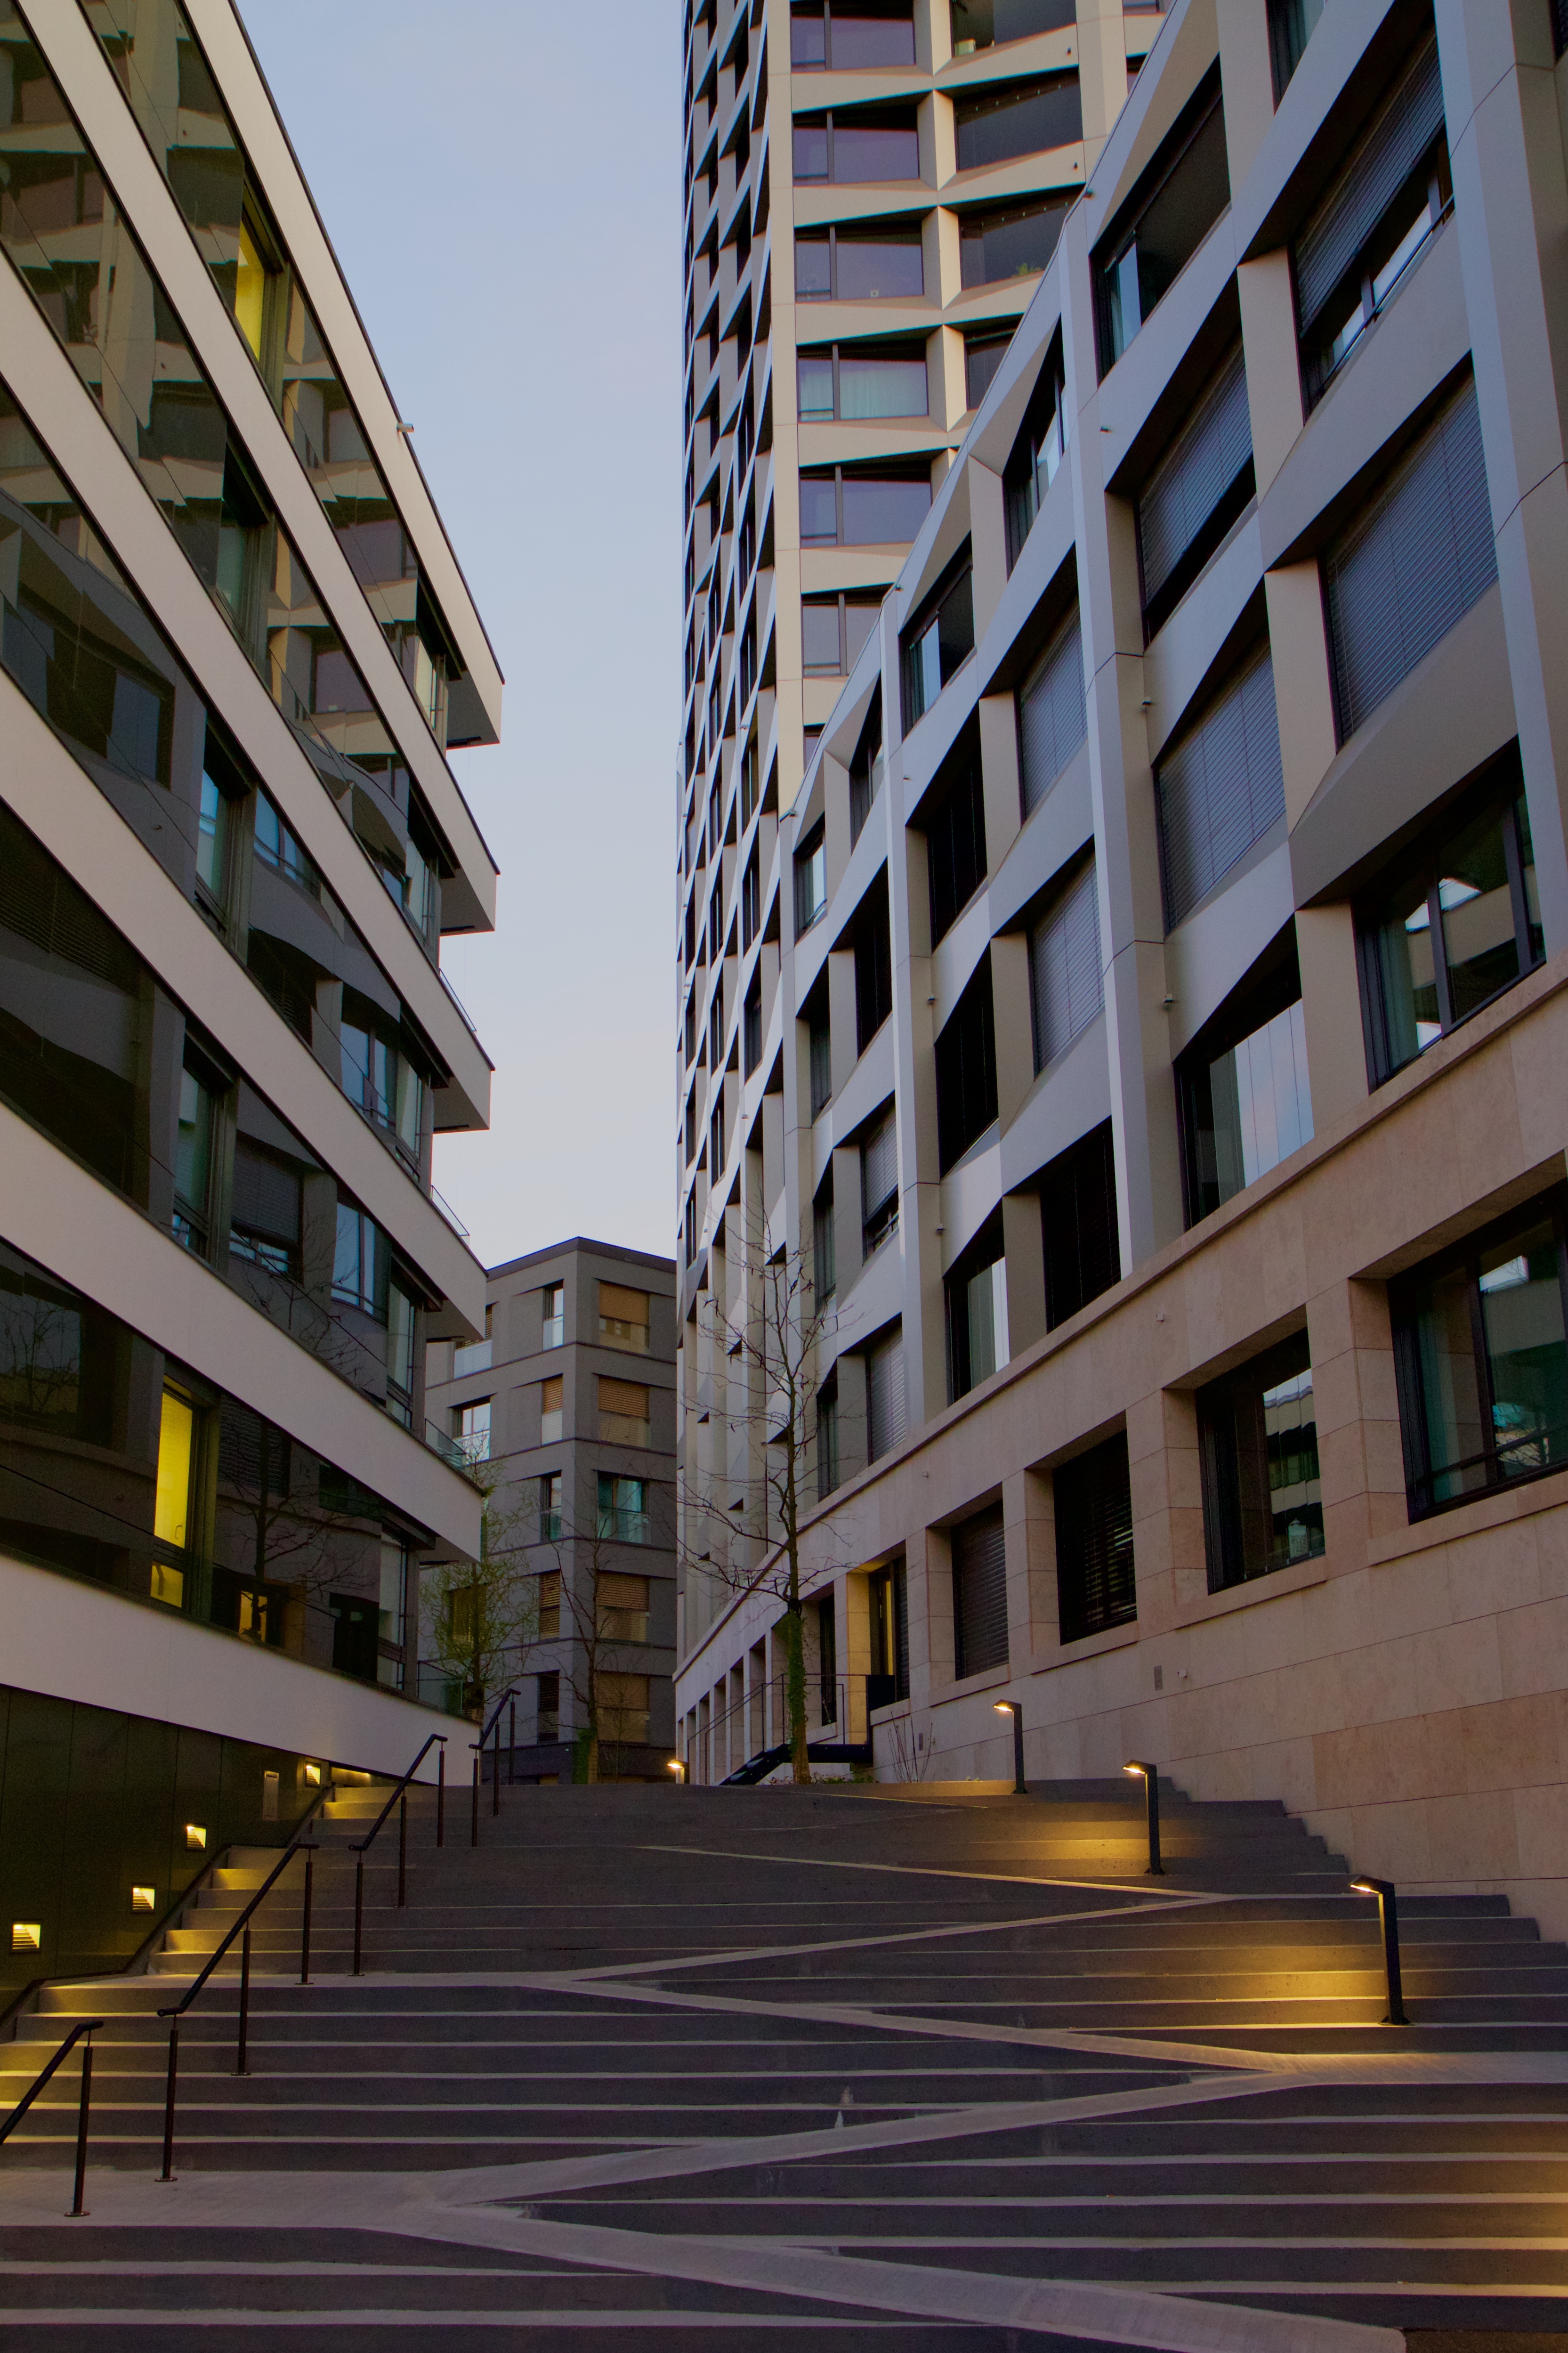
architecture, road, street, city, skyscraper, cityscape, downtown, plaza, facade, apartment, modern, tower block, metropolis, condominium, neighbourhood, evening light, urban area, residential area, metropolitan area